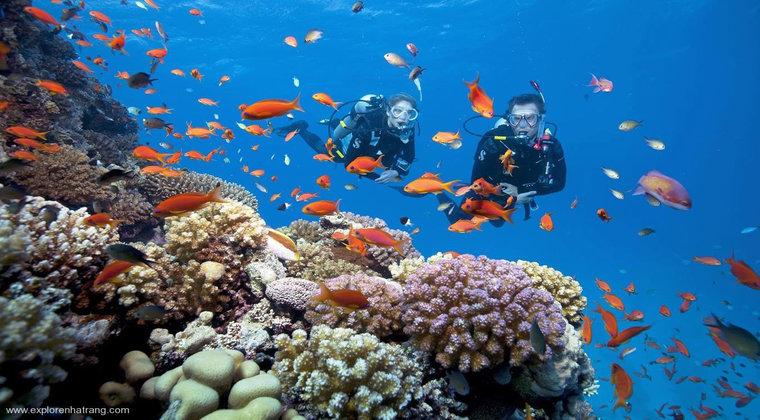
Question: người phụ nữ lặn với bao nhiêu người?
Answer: một người